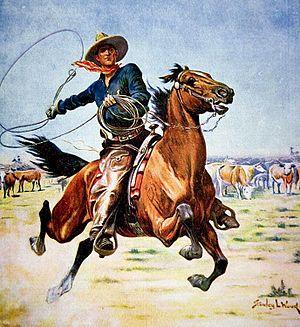
La symbolique du cheval est l'étude de la représentation du cheval dans la mythologie, les religions, le folklore populaire, l'art, la littérature et la psychanalyse en tant que symbole, dans sa capacité à désigner, à signifier un concept abstrait, au-delà de la réalité physique de l’animal quadrupède. De nombreux rôles et des dons magiques s'associent au cheval à toutes les époques et dans toutes les régions du monde où des populations humaines se sont trouvées en contact avec lui, faisant du cheval l'animal le plus symboliquement chargé, avec le serpent.
Stanley Llewellyn Wood, né en 1866 à Newport dans le pays de Galles et mort le 21 mars 1928, est un illustrateur britannique de l'époque victorienne, connu pour ses prolifiques scènes de chevaux dont une grande partie a servi à illustrer des récits d'aventures pour garçons. Le libraire et membre fondateur du Potomac Corral, Jeff Dykes, écrit dans son livre Fifty Great Western Illustrators ; « Stanley L. Wood est le plus grand peintre de chevaux qui ait jamais vécu — il y a plus d'action dans une illustration de Stanley Wood que dans l'histoire elle-même ».